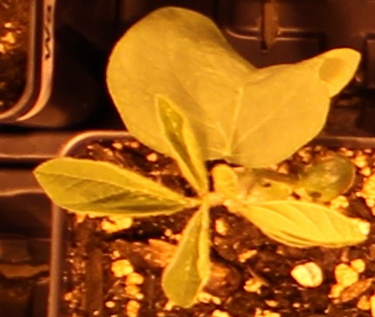
Label: Soybean